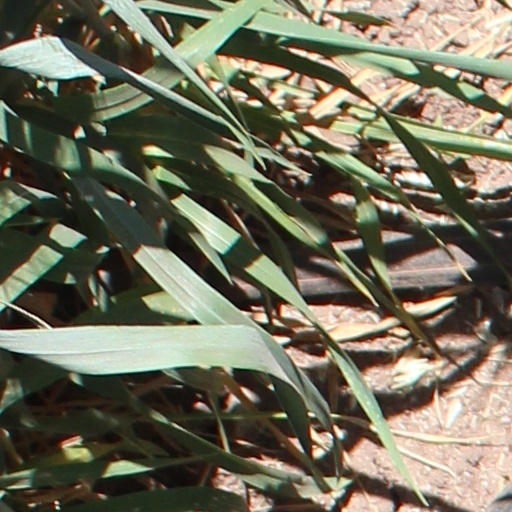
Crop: wheat